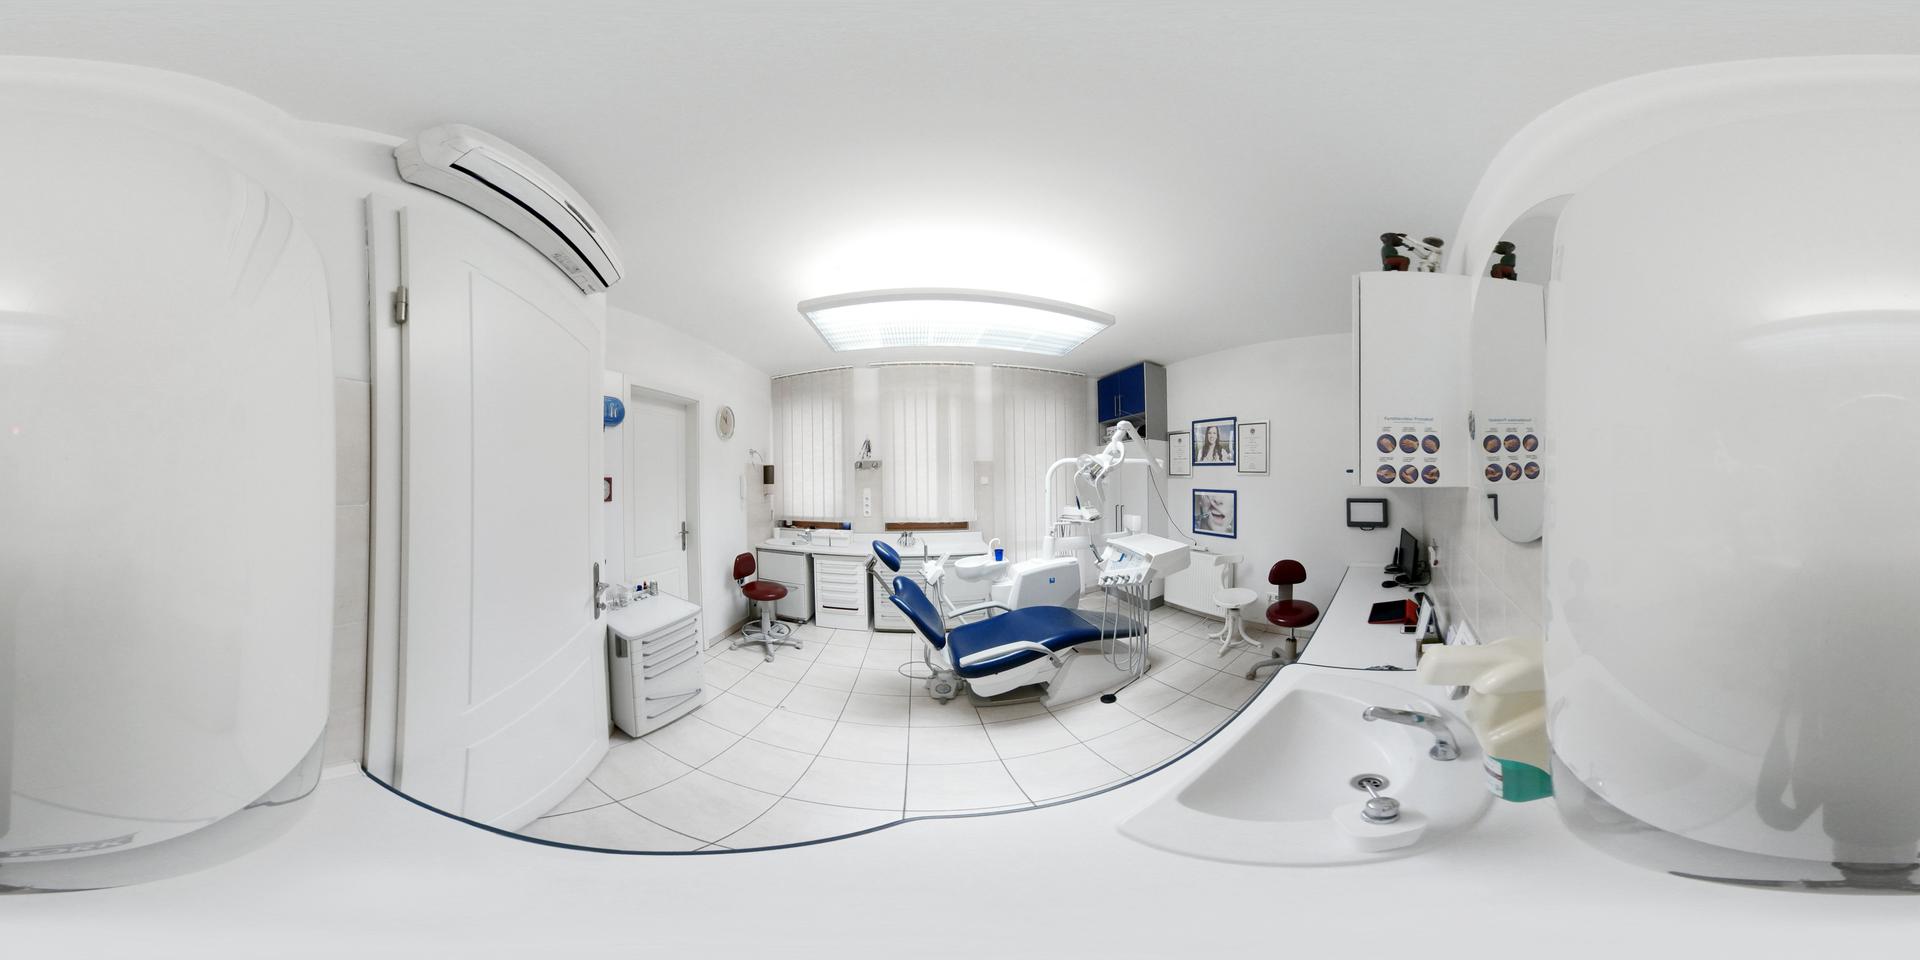
Referred object: the red rolling stool next to the door

Referred object: the blue dental chair